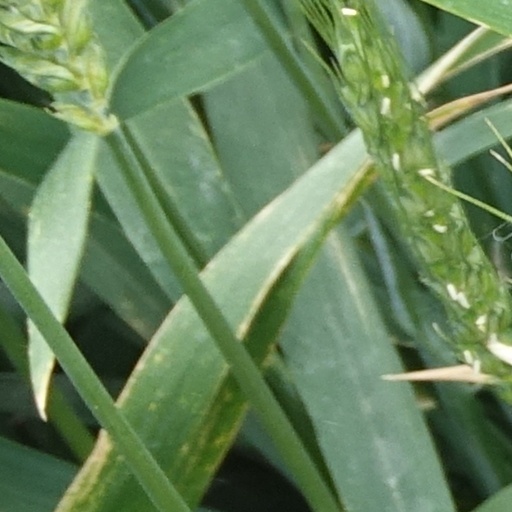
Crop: wheat